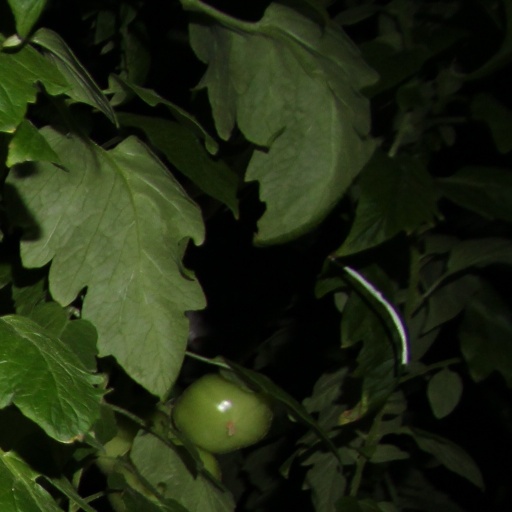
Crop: tomato